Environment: real
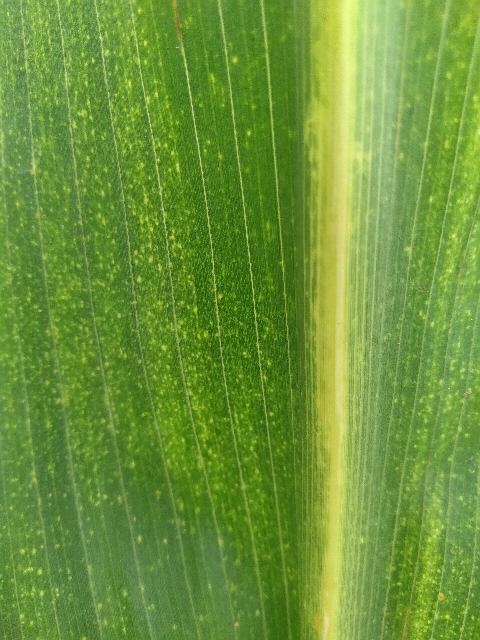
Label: lethal_necrosis